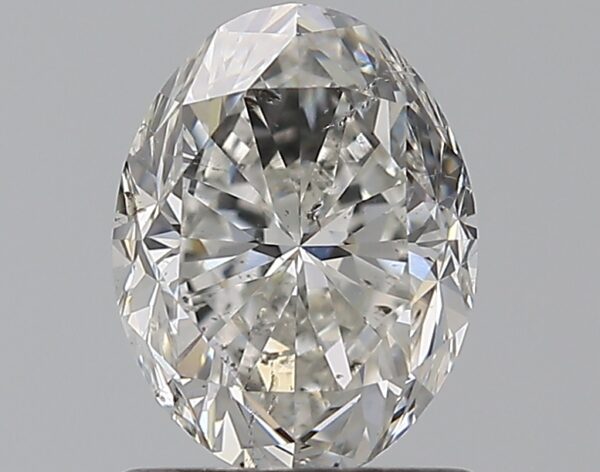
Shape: oval
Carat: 1.2
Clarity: SI2
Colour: H
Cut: FG
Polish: EX
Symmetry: VG
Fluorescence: M
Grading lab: GIA
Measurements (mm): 7.4 x 5.67 x 4.01